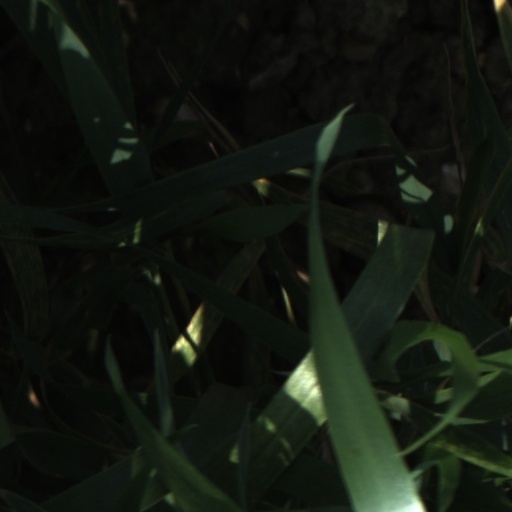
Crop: wheat